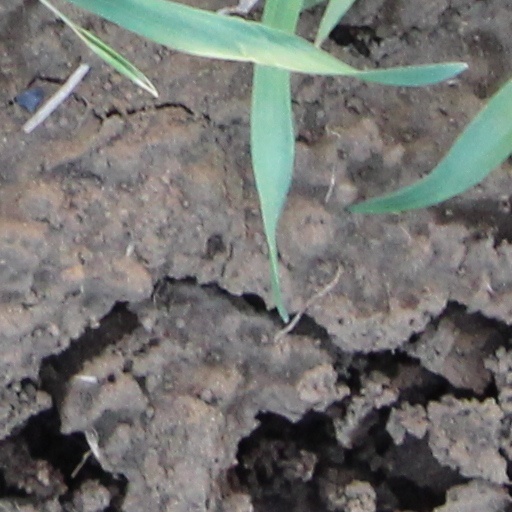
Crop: wheat